Jack Chamberlain (sportsman)

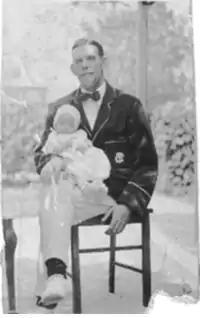
John (Jack) Chamberlain,

John Aloysius Chamberlain (29 August 1884 – 1 April 1941) was an Australian sportsman who played Australian rules football, cricket and rugby union at a high level.